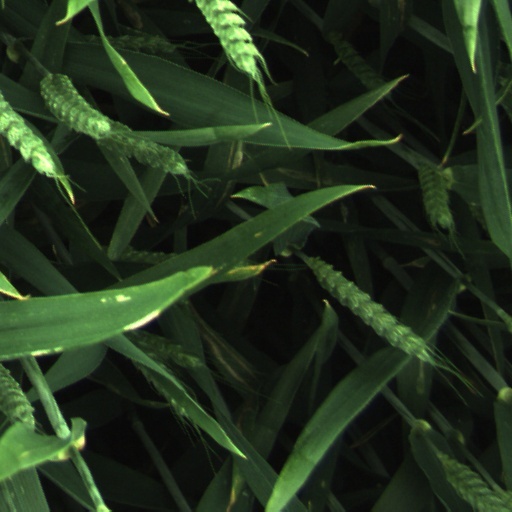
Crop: wheat